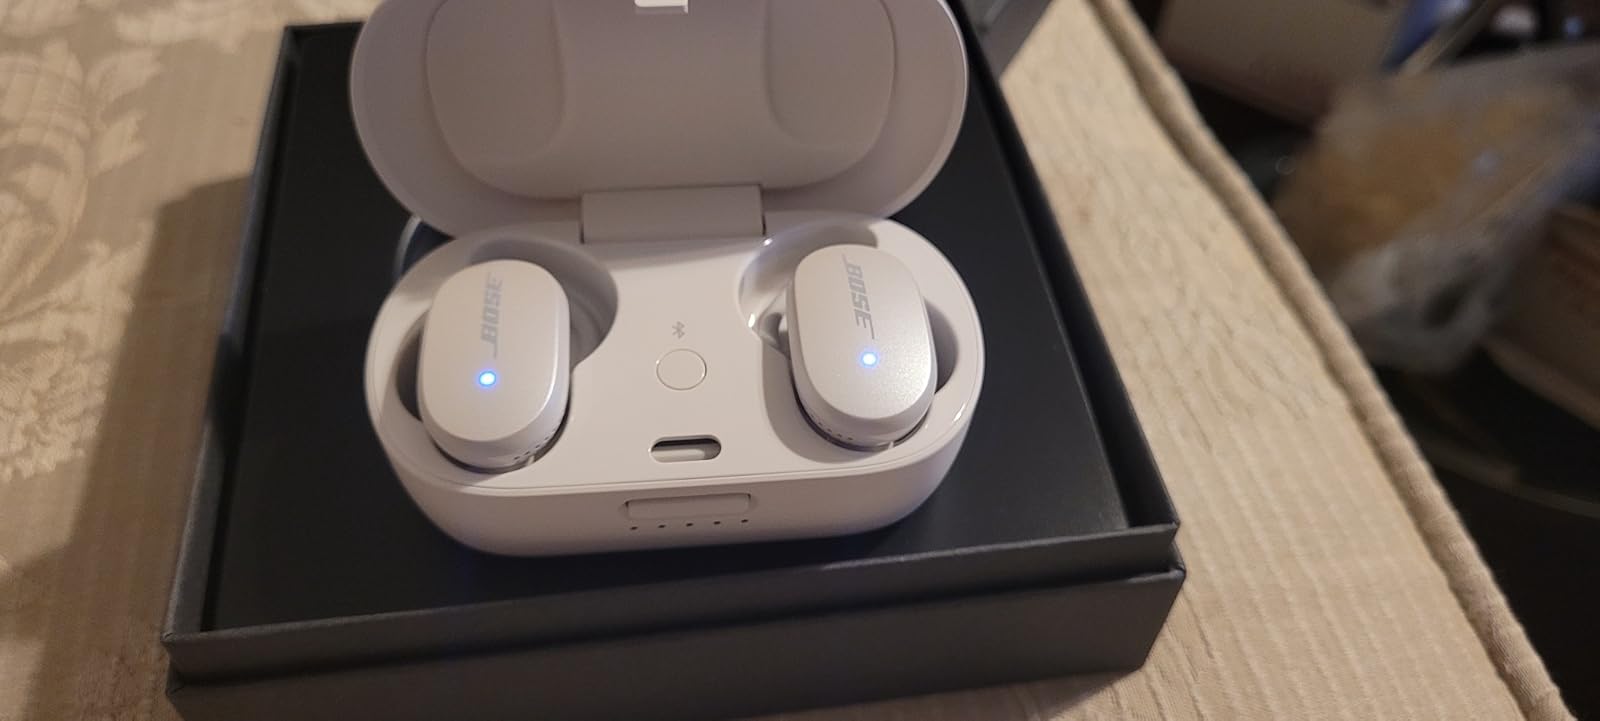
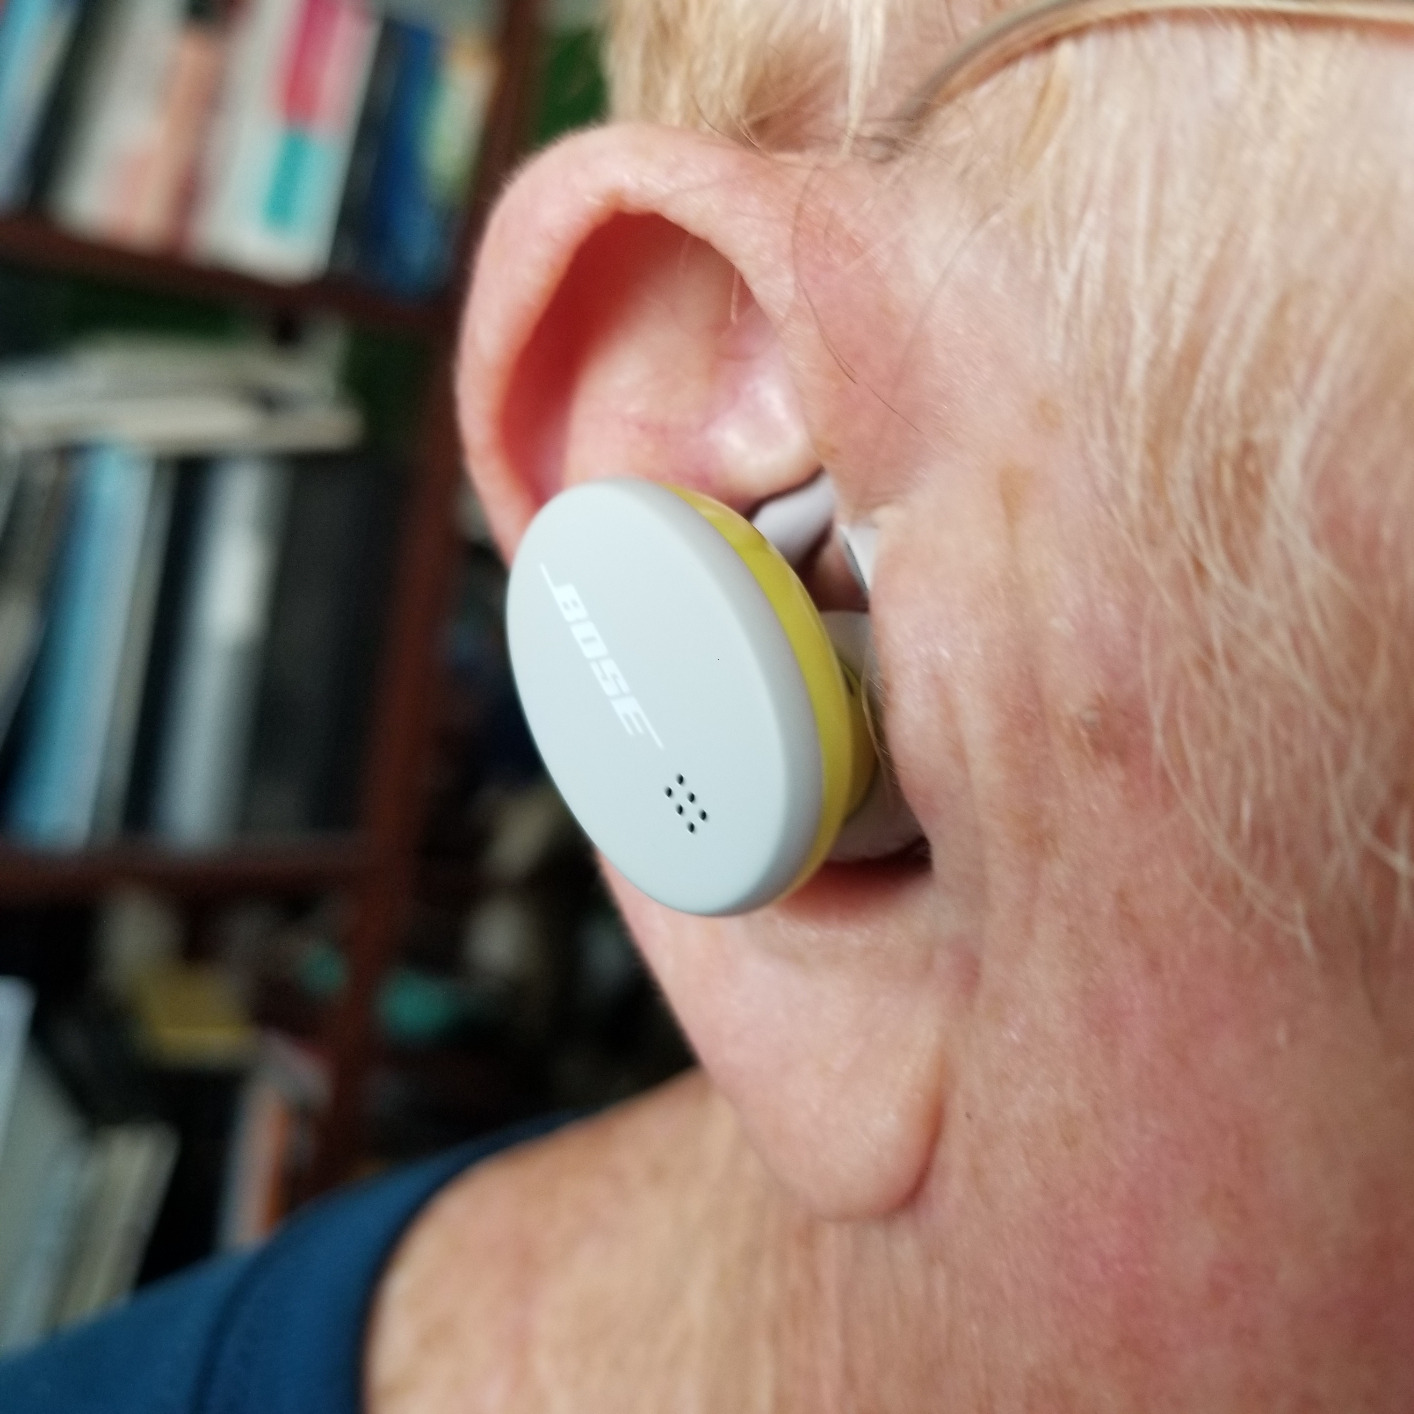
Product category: earbuds
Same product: no